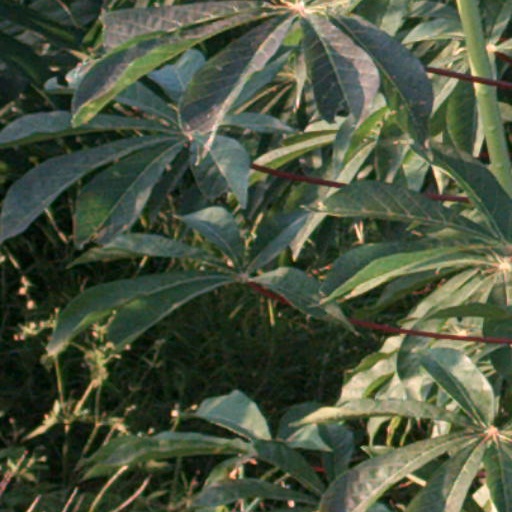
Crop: cassava